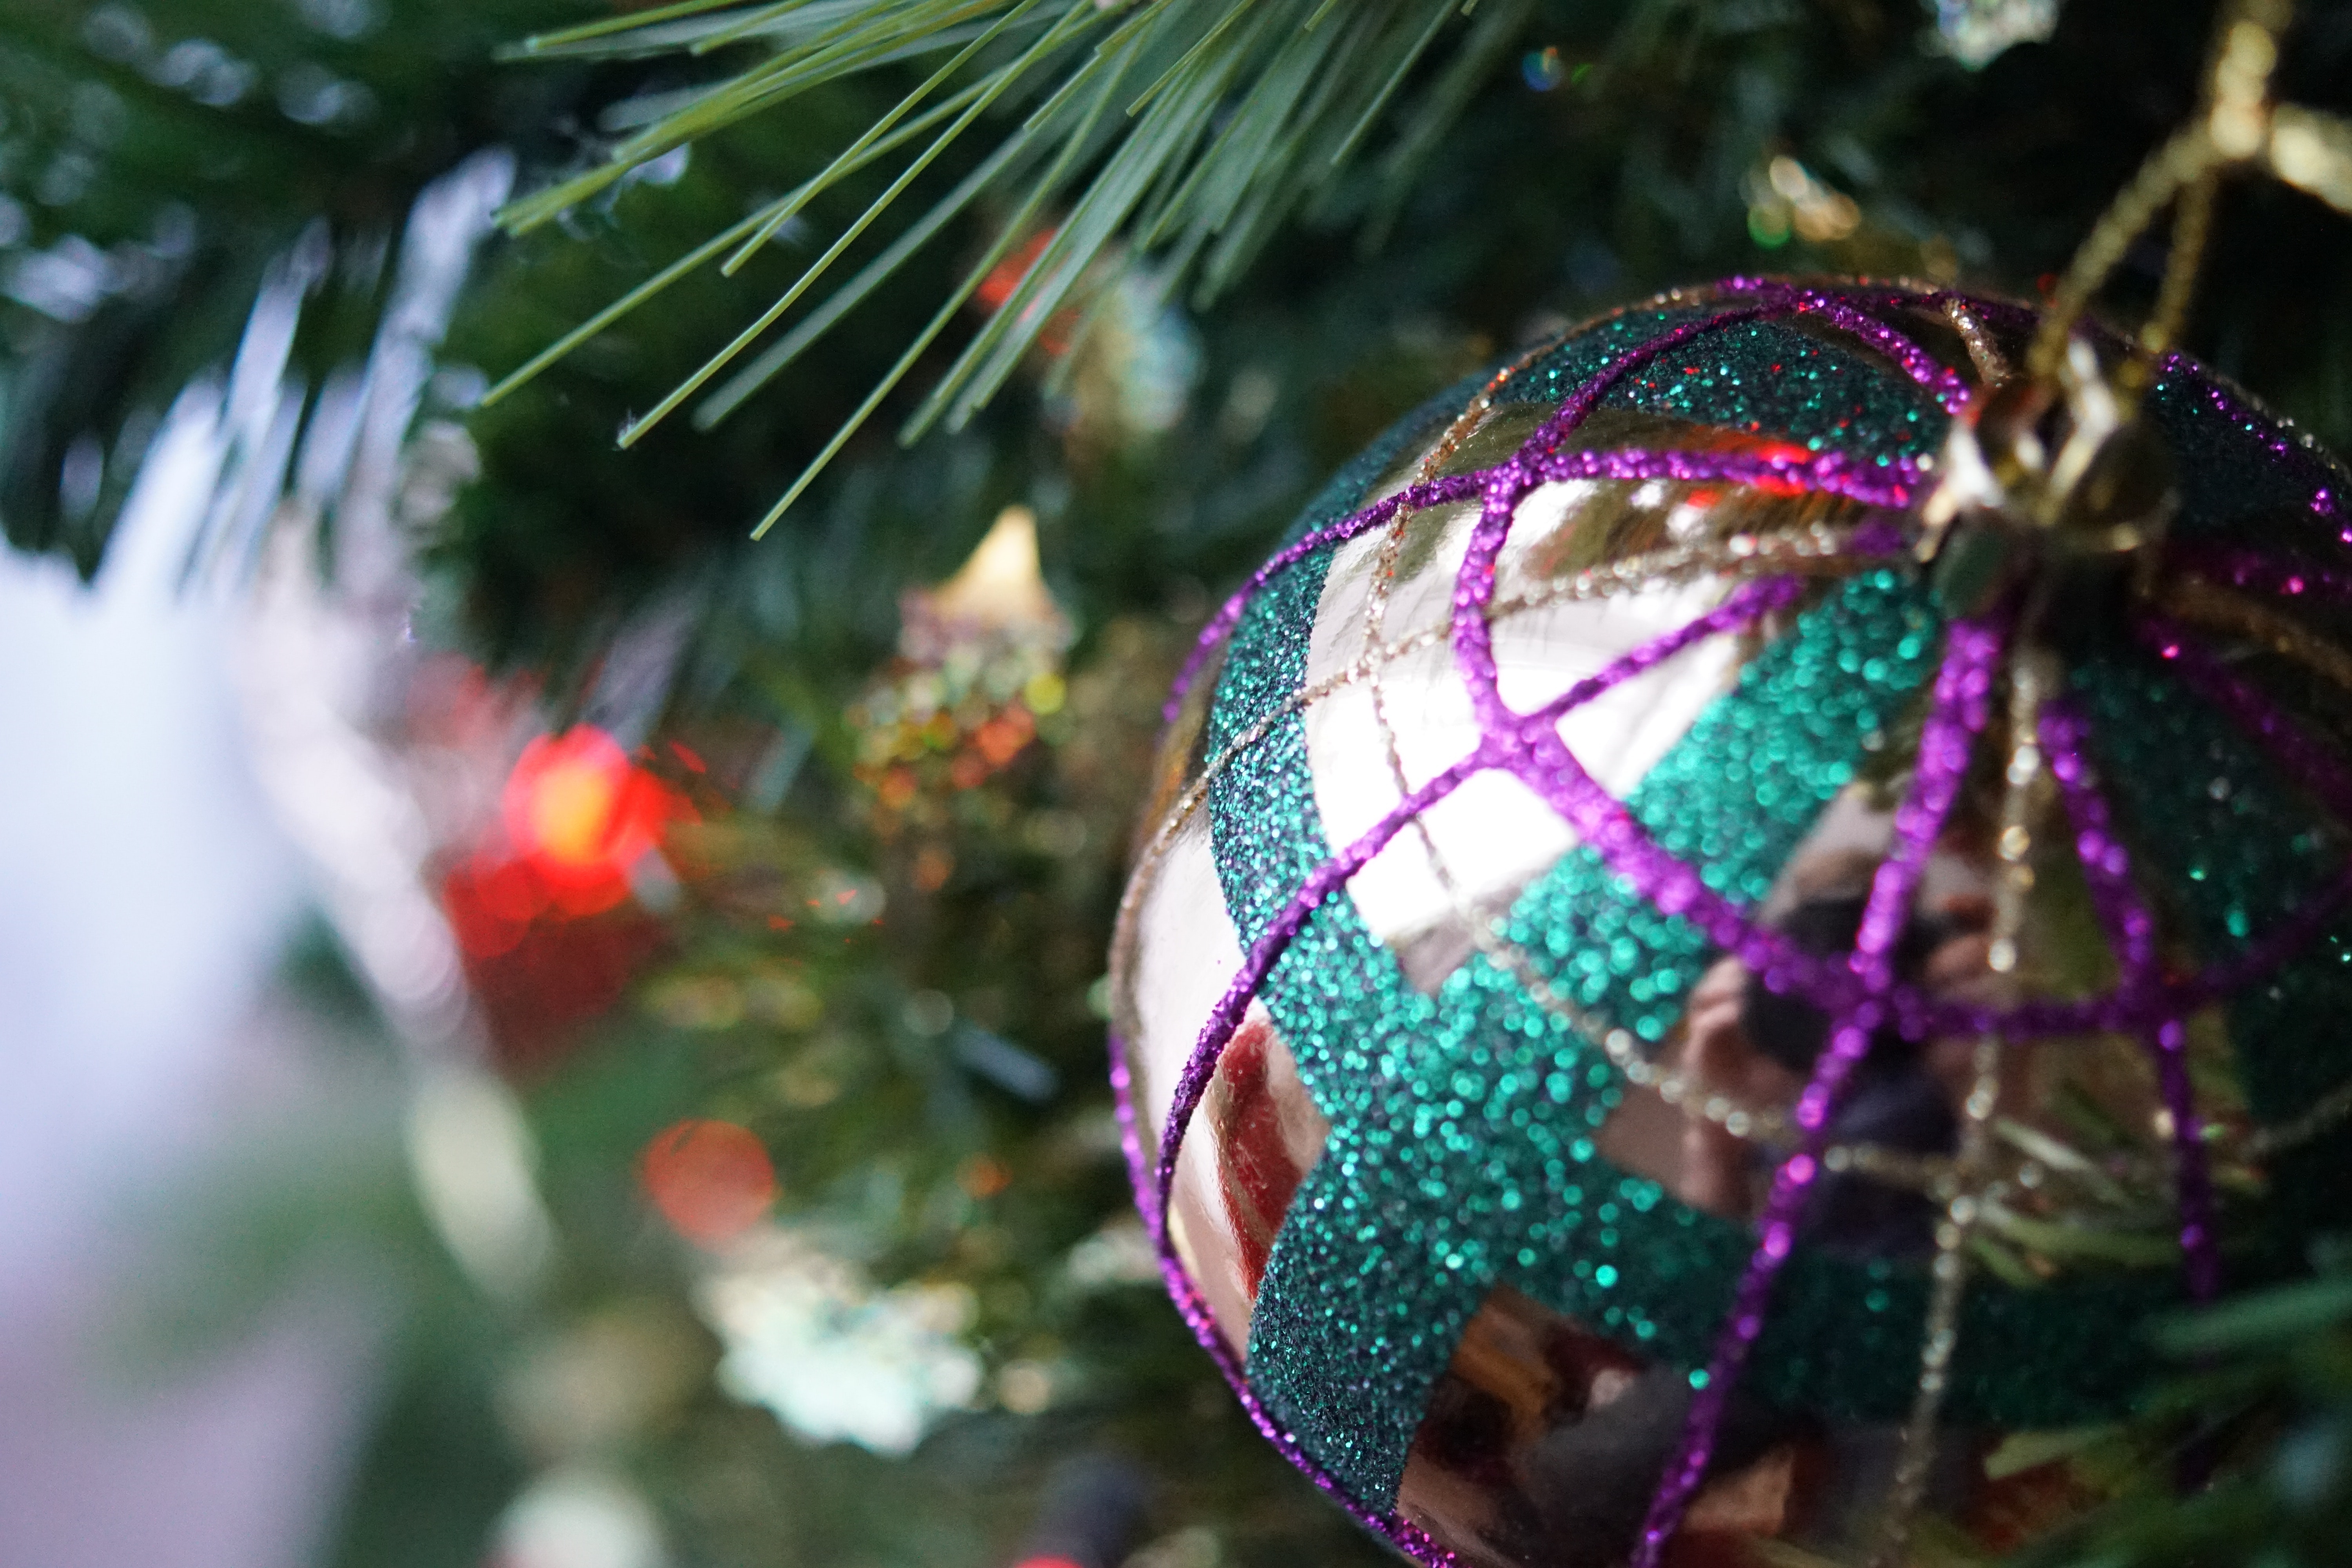
christmas ornament, christmas, christmas decoration, tree, christmas tree, ornament, purple, ball, glitter, sphere, interior design, magenta, christmas eve, fir, branch, Holiday ornament, event, holiday, plant, pine family, spruce, evergreen, tradition, macro photography, conifer, pine